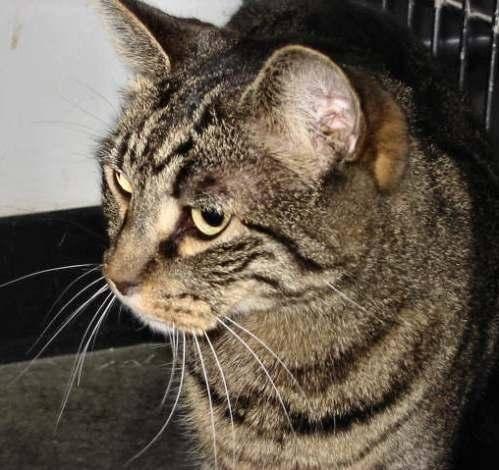
cat